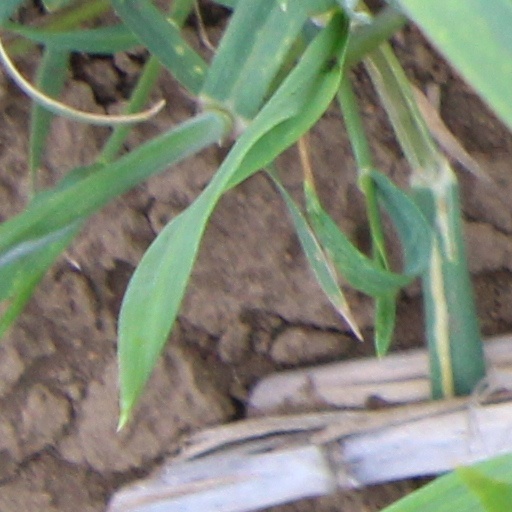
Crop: wheat